Inner Hebrides

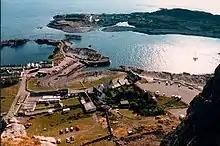
Sea filled slate quarries on Seil (foreground) and Easdale in the Slate Islands

The most powerful clans on Skye in the post-Norse period were Clan MacLeod, originally based in Trotternish, and Clan MacDonald of Sleat. Following the disintegration of the Lordship of the Isles, the Mackinnons also emerged as an independent clan, whose substantial landholdings in Skye were centred on Strathaird. The MacDonalds of South Uist were bitter rivals of the MacLeods, and an attempt by the former to murder church-goers at Trumpan in retaliation for a previous massacre on Eigg, resulted in the Battle of the Spoiling Dyke of 1578.